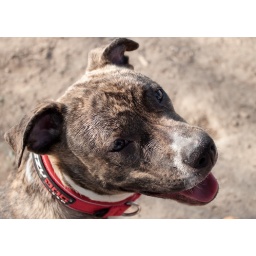
And a wet face after getting water all over it!